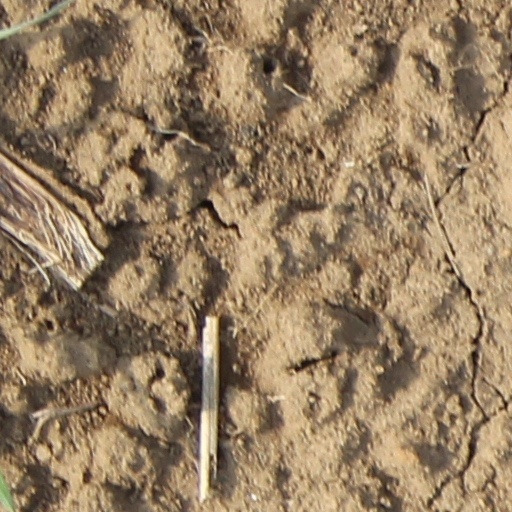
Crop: wheat